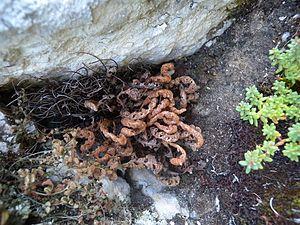
La cryptobiose, appelée aussi abiose, désigne un état complètement arrêté du métabolisme d'un organisme vivant. Il s'agit véritablement d'un état de stase : totalement inactif, l'organisme peut alors se maintenir tel quel pour une durée aléatoire et prolongée, et résister à de nombreux stress abiotiques avant d'être réactivé dans les bonnes conditions, et ceci tant qu'il n'est pas détruit mécaniquement par une force suffisante. Cet état de vie suspendue se distingue de la vie ralentie et de la vie latente.